Milwaukee metropolitan area

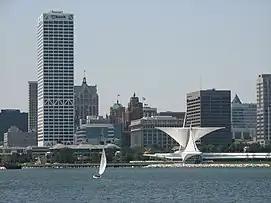
Milwaukee, Wisconsin's largest city

Although each county and its various municipalities are self-governing, there is some cooperation in the metropolitan area. The Milwaukee Metropolitan Sewerage District (MMSD) is a state-chartered government agency which serves 28 municipalities in the five counties.